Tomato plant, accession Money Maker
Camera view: tilt-top (135 deg); turntable rotation: 90 degrees
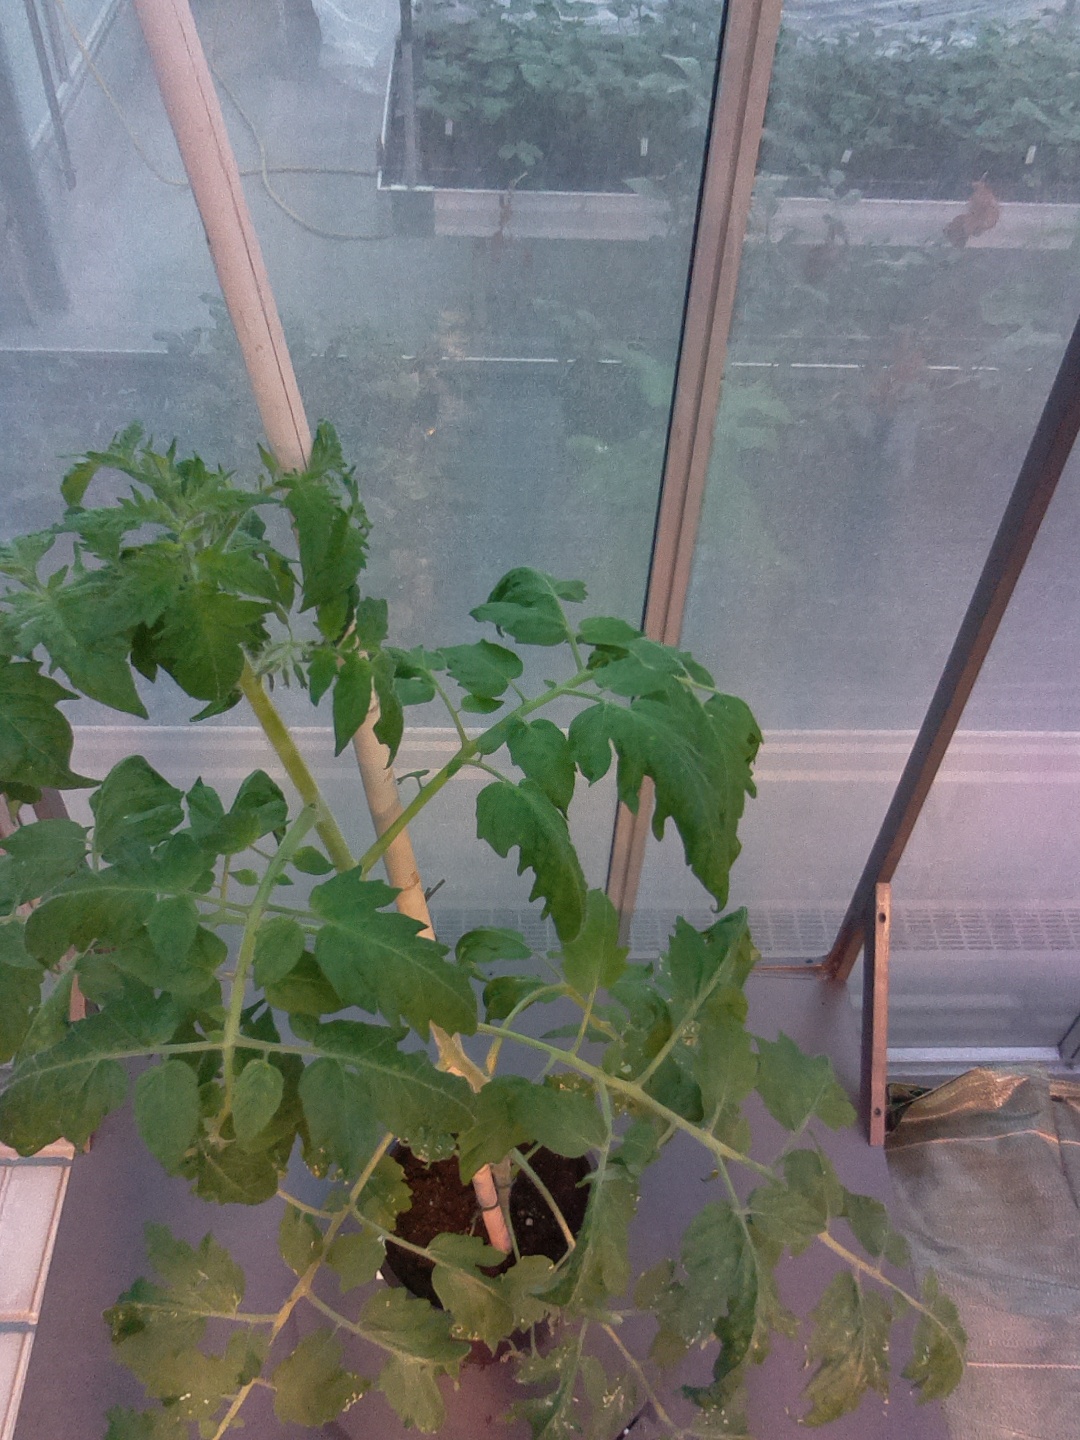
BBCH growth stage 67: Full flowering, 70%-80% of flowers open, more petals falling